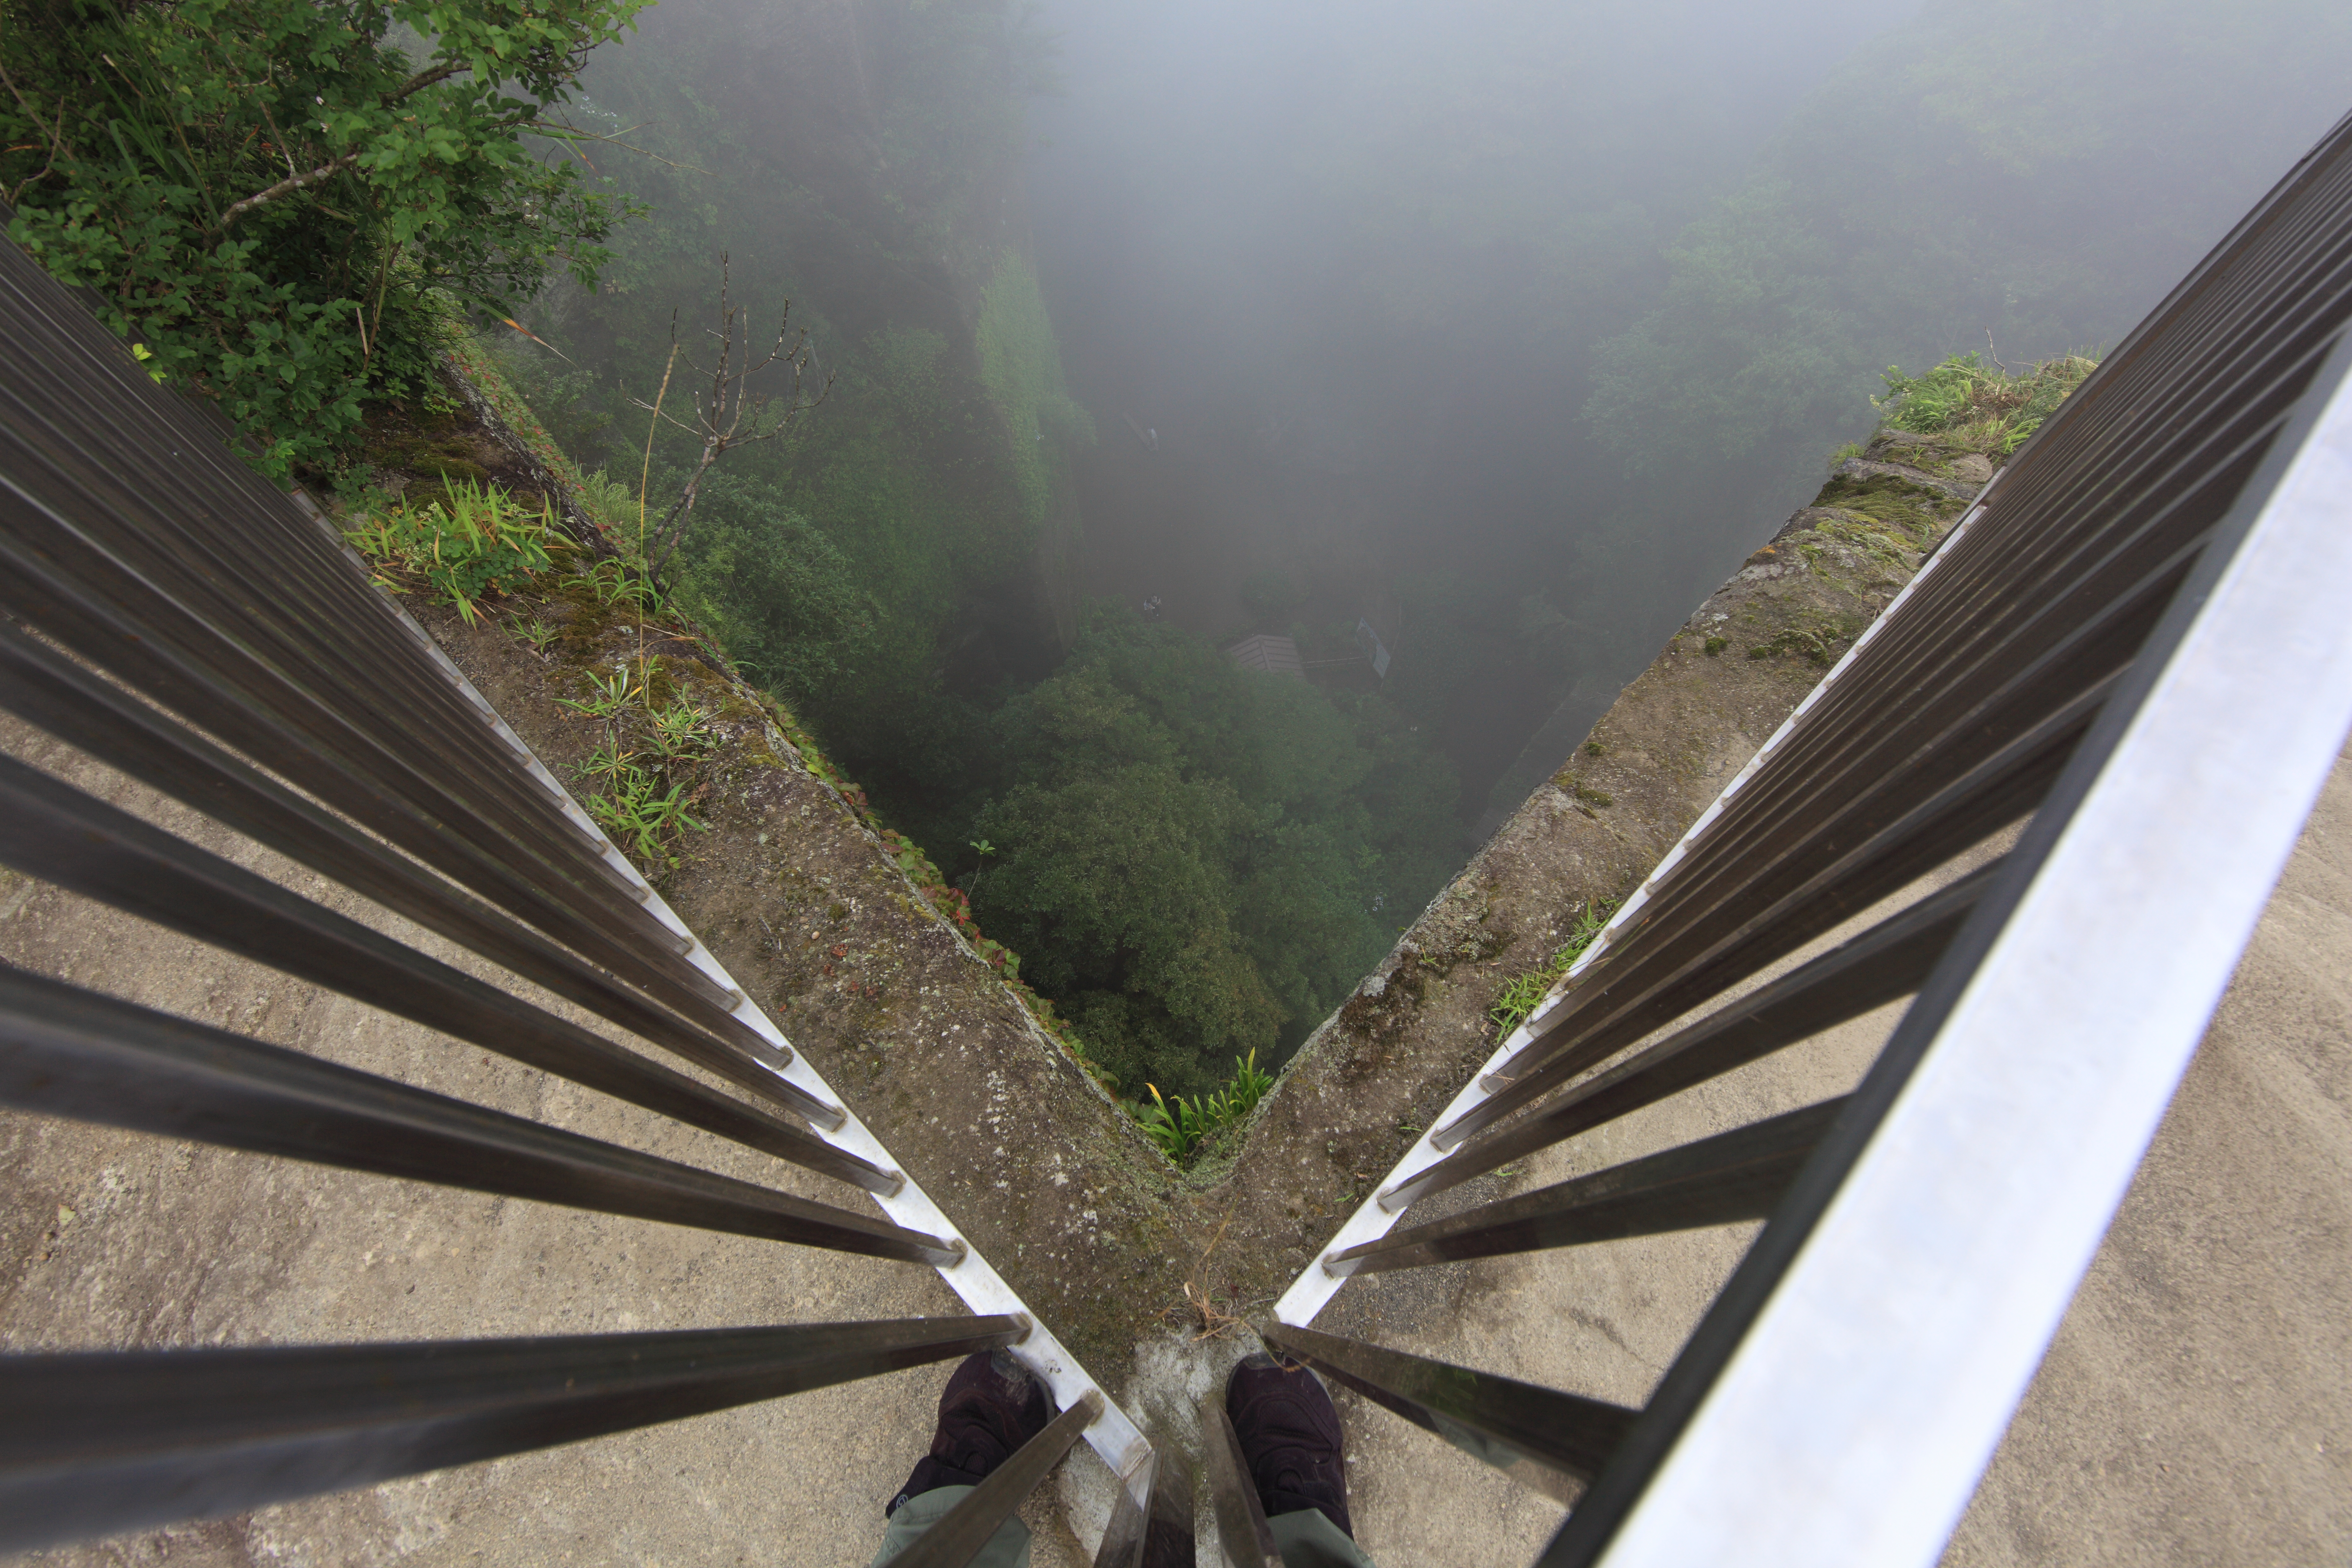
landscape, tree, grass, wing, cloud, plant, sky, wood, leaf, view, high, 5d, hires, markii, hi, res, resolution